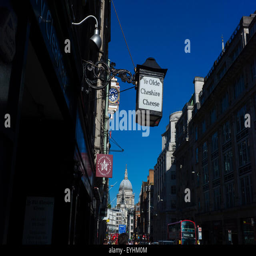
road looking towards english baroque structure .